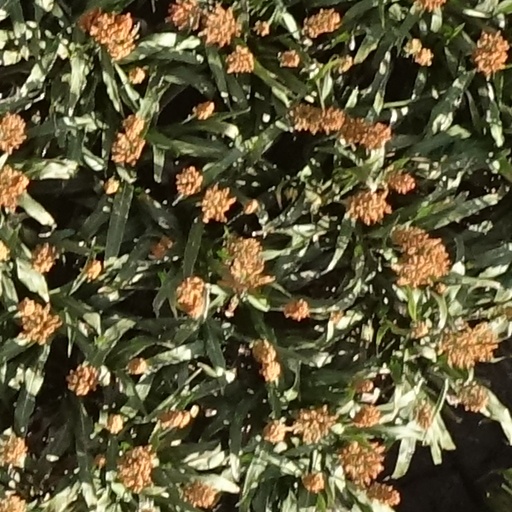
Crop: sorghum